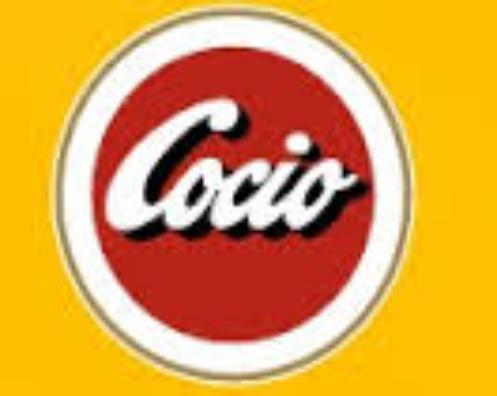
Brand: Cocio
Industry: Food